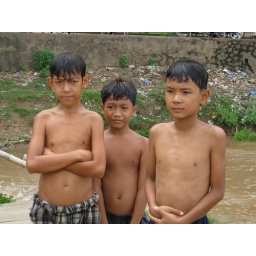
Kids who were swimming in the river as we were boarding the ferry